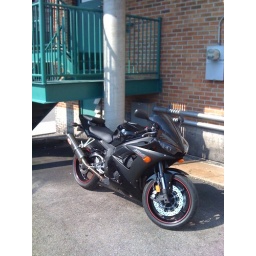
Banished from parking the bike on the sidewalk @thecoffeeethic in downtown #SGF